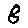
Label: 8